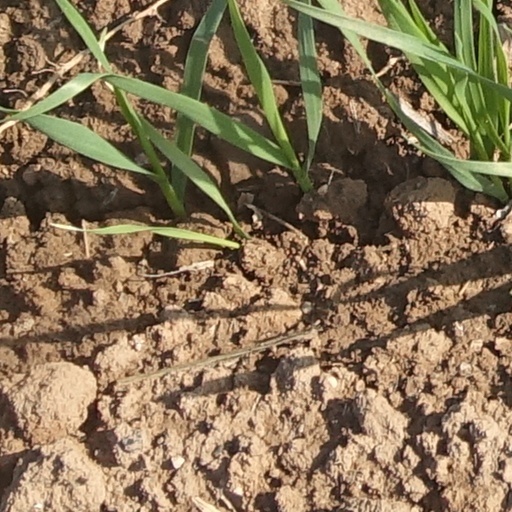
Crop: wheat